Dušan Perniš

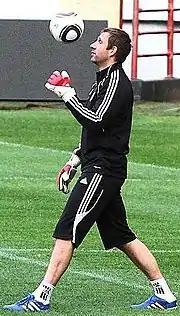
Perniš in 2010

Dušan Perniš (born 28 November 1984) is a Slovak professional footballer who plays as a goalkeeper for Dubnica. He also serves as the goalkeeping coach of the Slovakia under-18s.